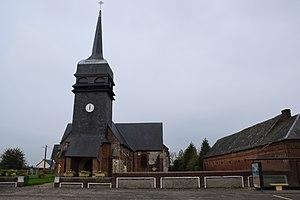
Eglise